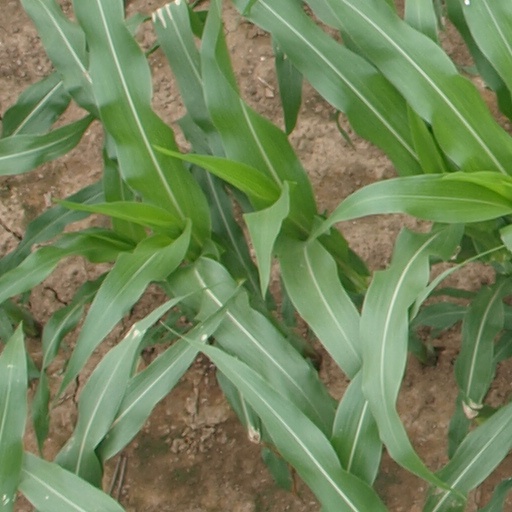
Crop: maize; corn